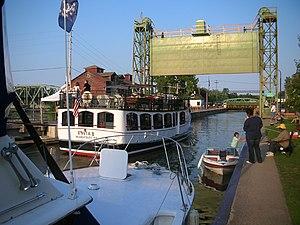
Baldwinsville est une localité du comté d'Onondaga, dans l'État de New York. Elle doit son nom au Dr. Jonas Baldwin